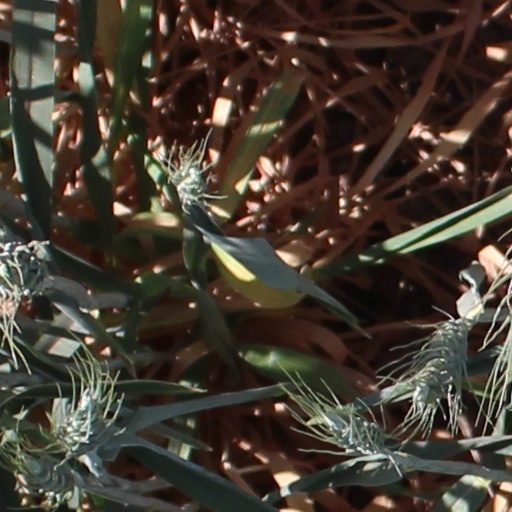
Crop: wheat